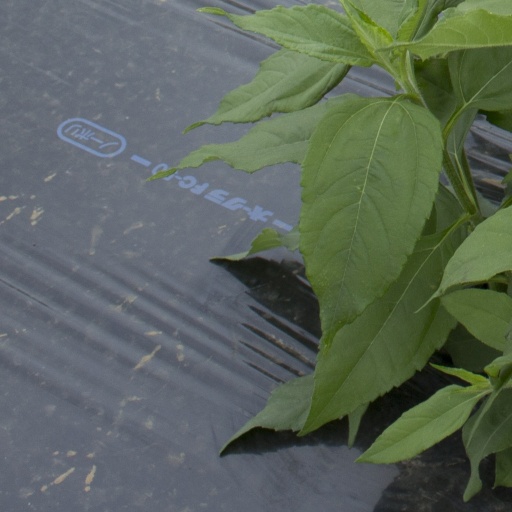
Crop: Jerusalem artichoke